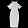
Label: Dress